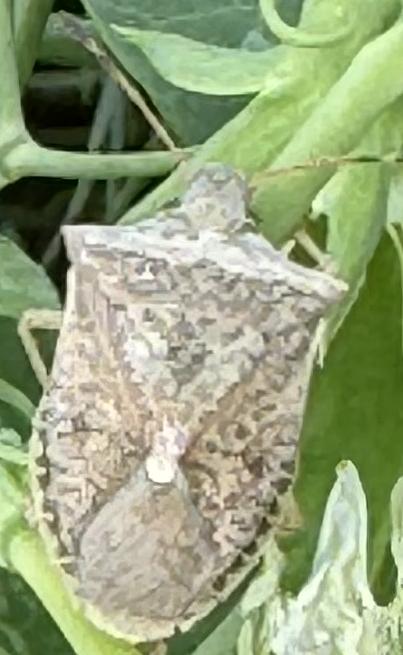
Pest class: stink_bug